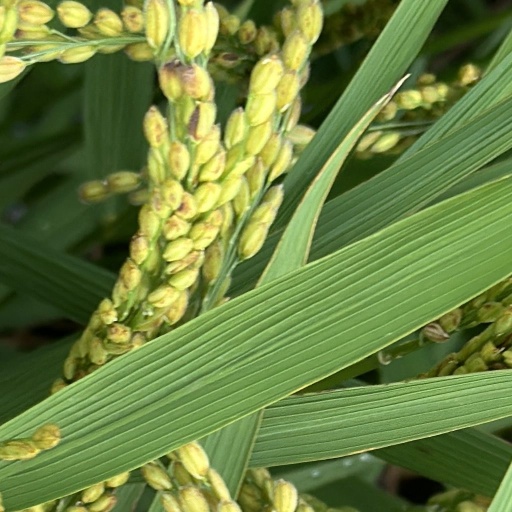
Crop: rice